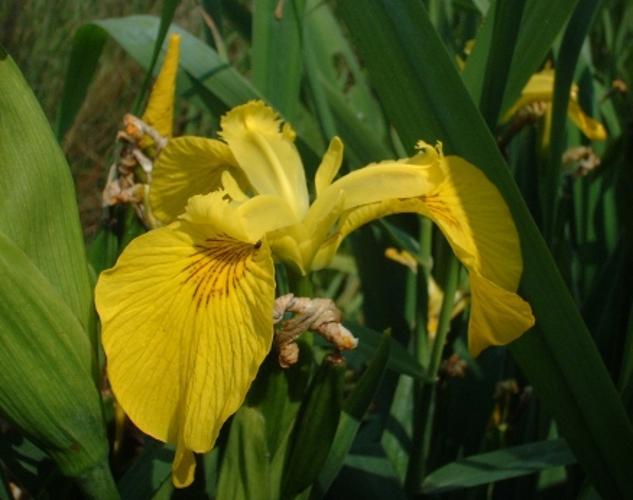
Label: yellow iris